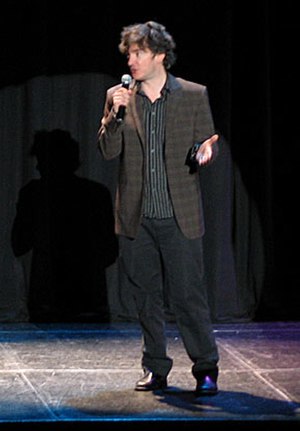
Dylan Moran
Moran som optræder i 2006 til Comedy Festival i Melbourne.
Dylan Moran er en irsk stand-up-komiker, forfatter og skuespiller. Han er mest kendt for at medvirke i den britiske sitcom Black Books, som han skrev sammen med Graham Linehan, og sin medvirken i filmene Shaun of the Dead og Run, Fat Boy, Run.